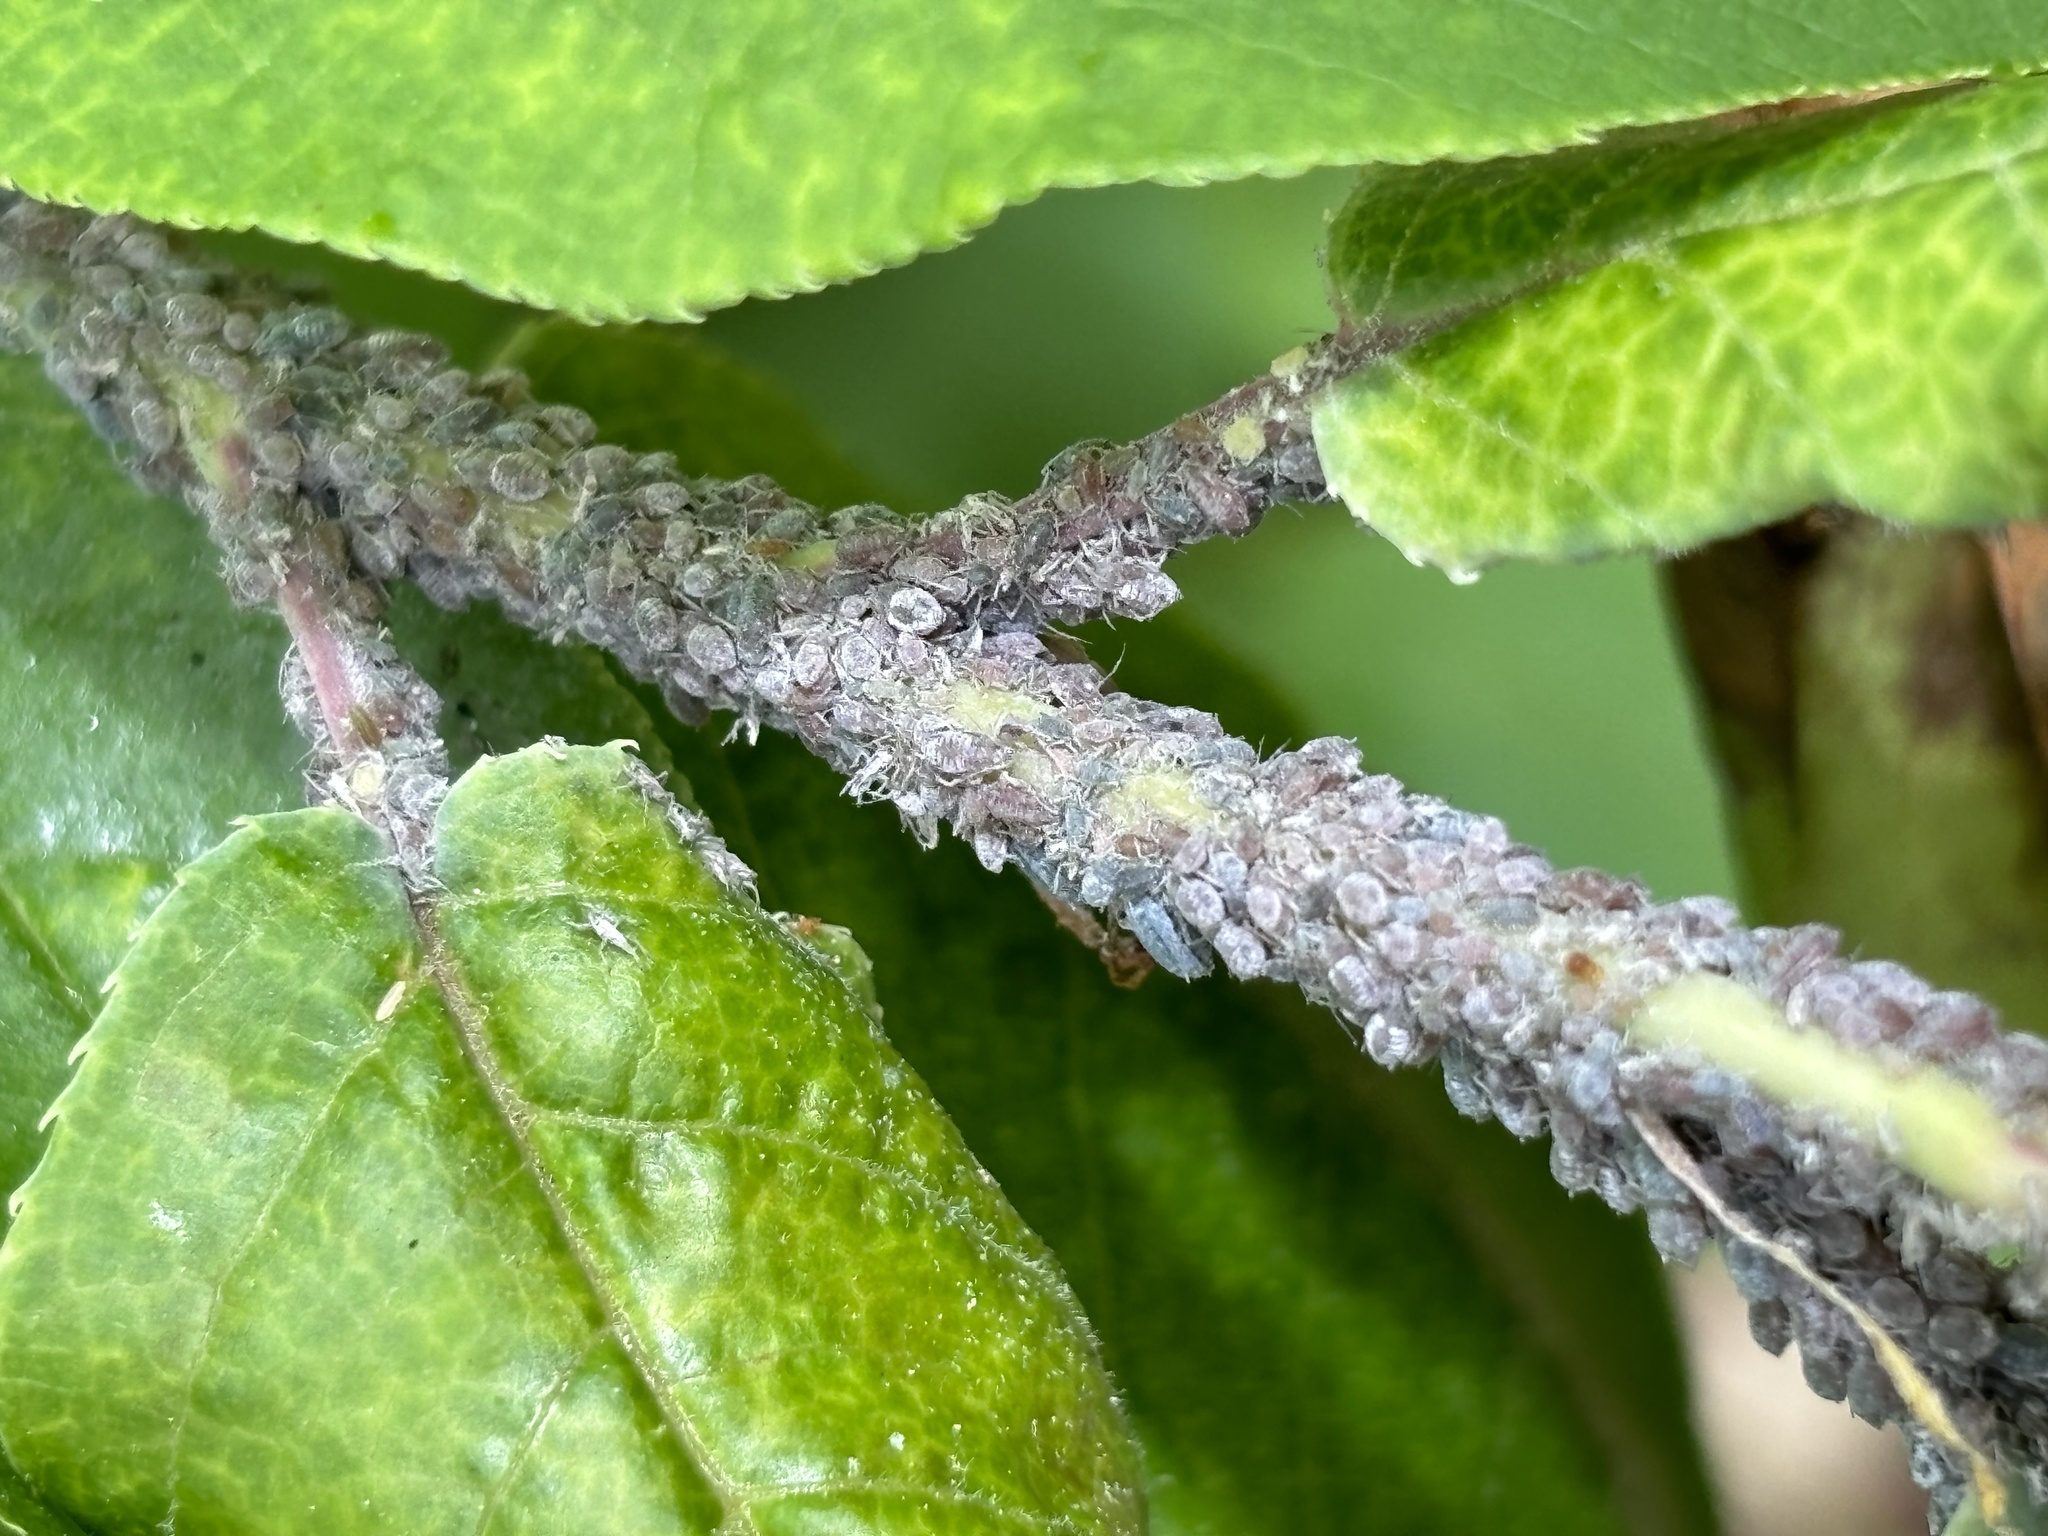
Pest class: bird_cherry_oat_aphid